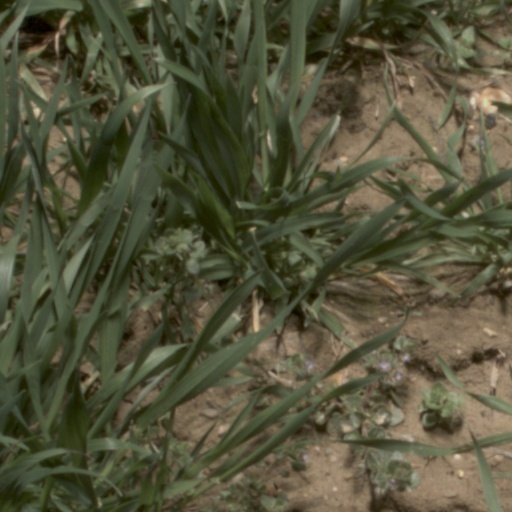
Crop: wheat